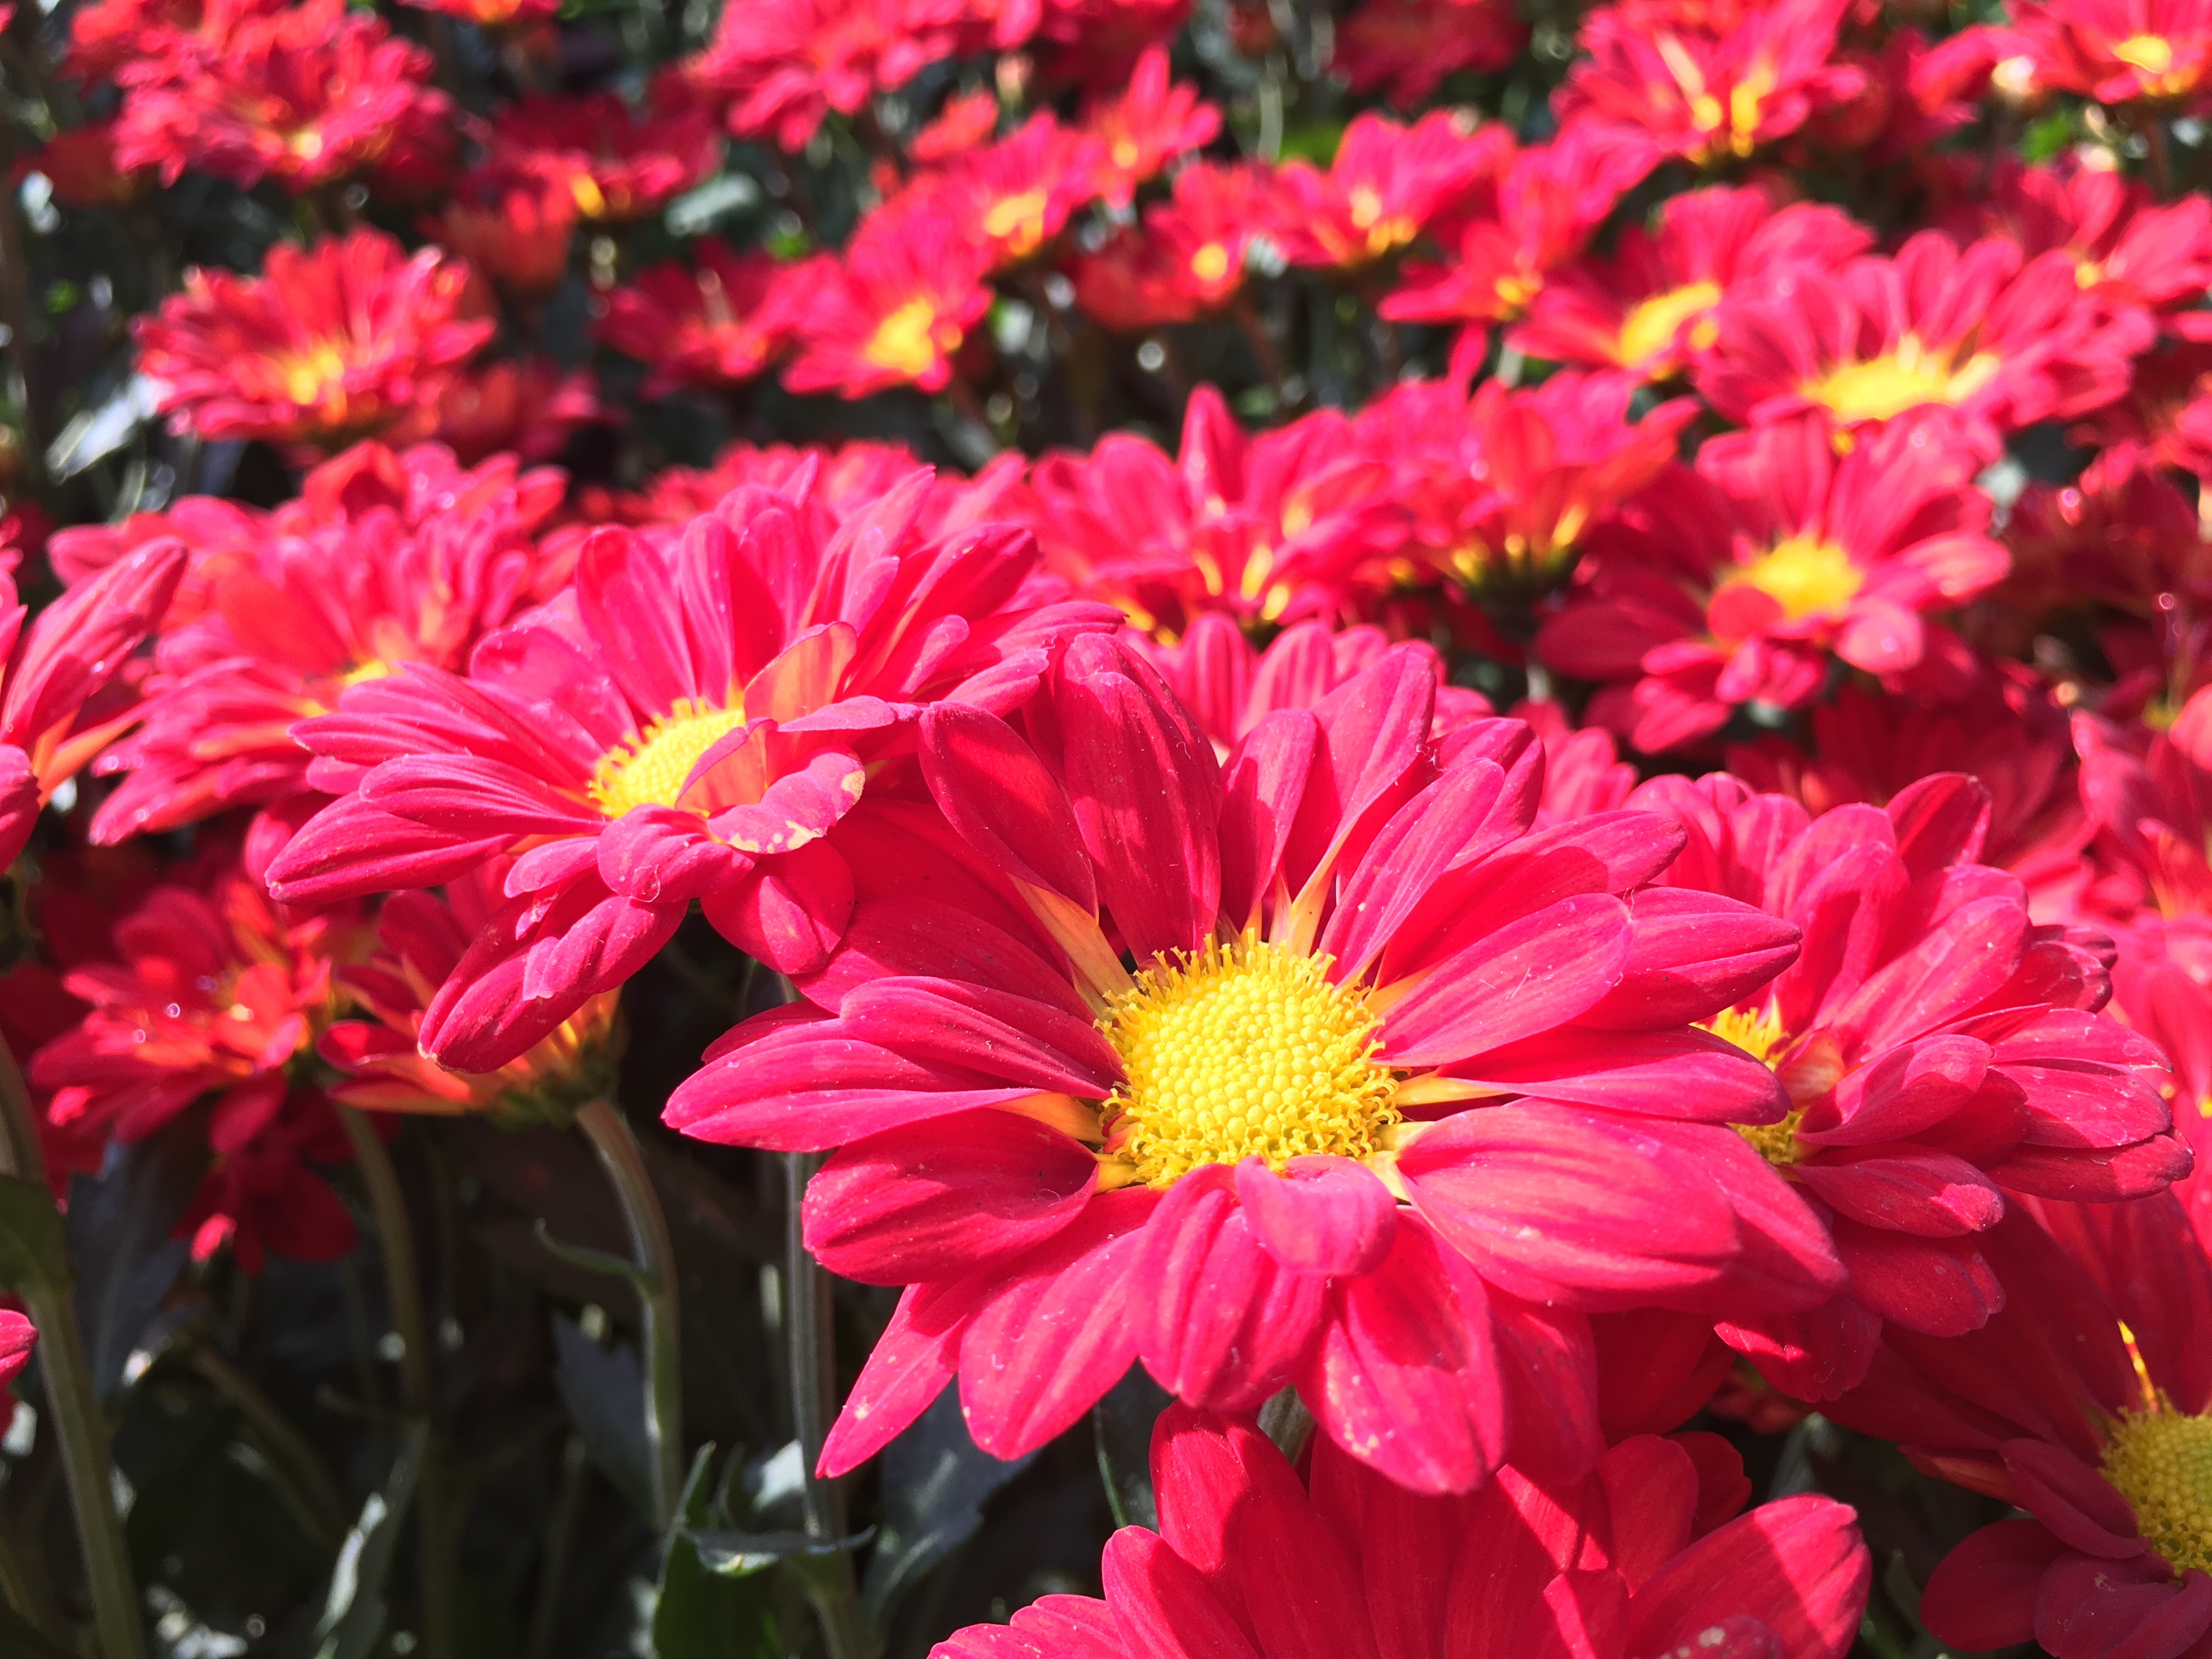
plant, flower, petal, red, flora, flowers, dahlia, chrysanthemum, macro photography, pink petals, flowering plant, daisy family, annual plant, land plant, garden cosmos, chrysanths